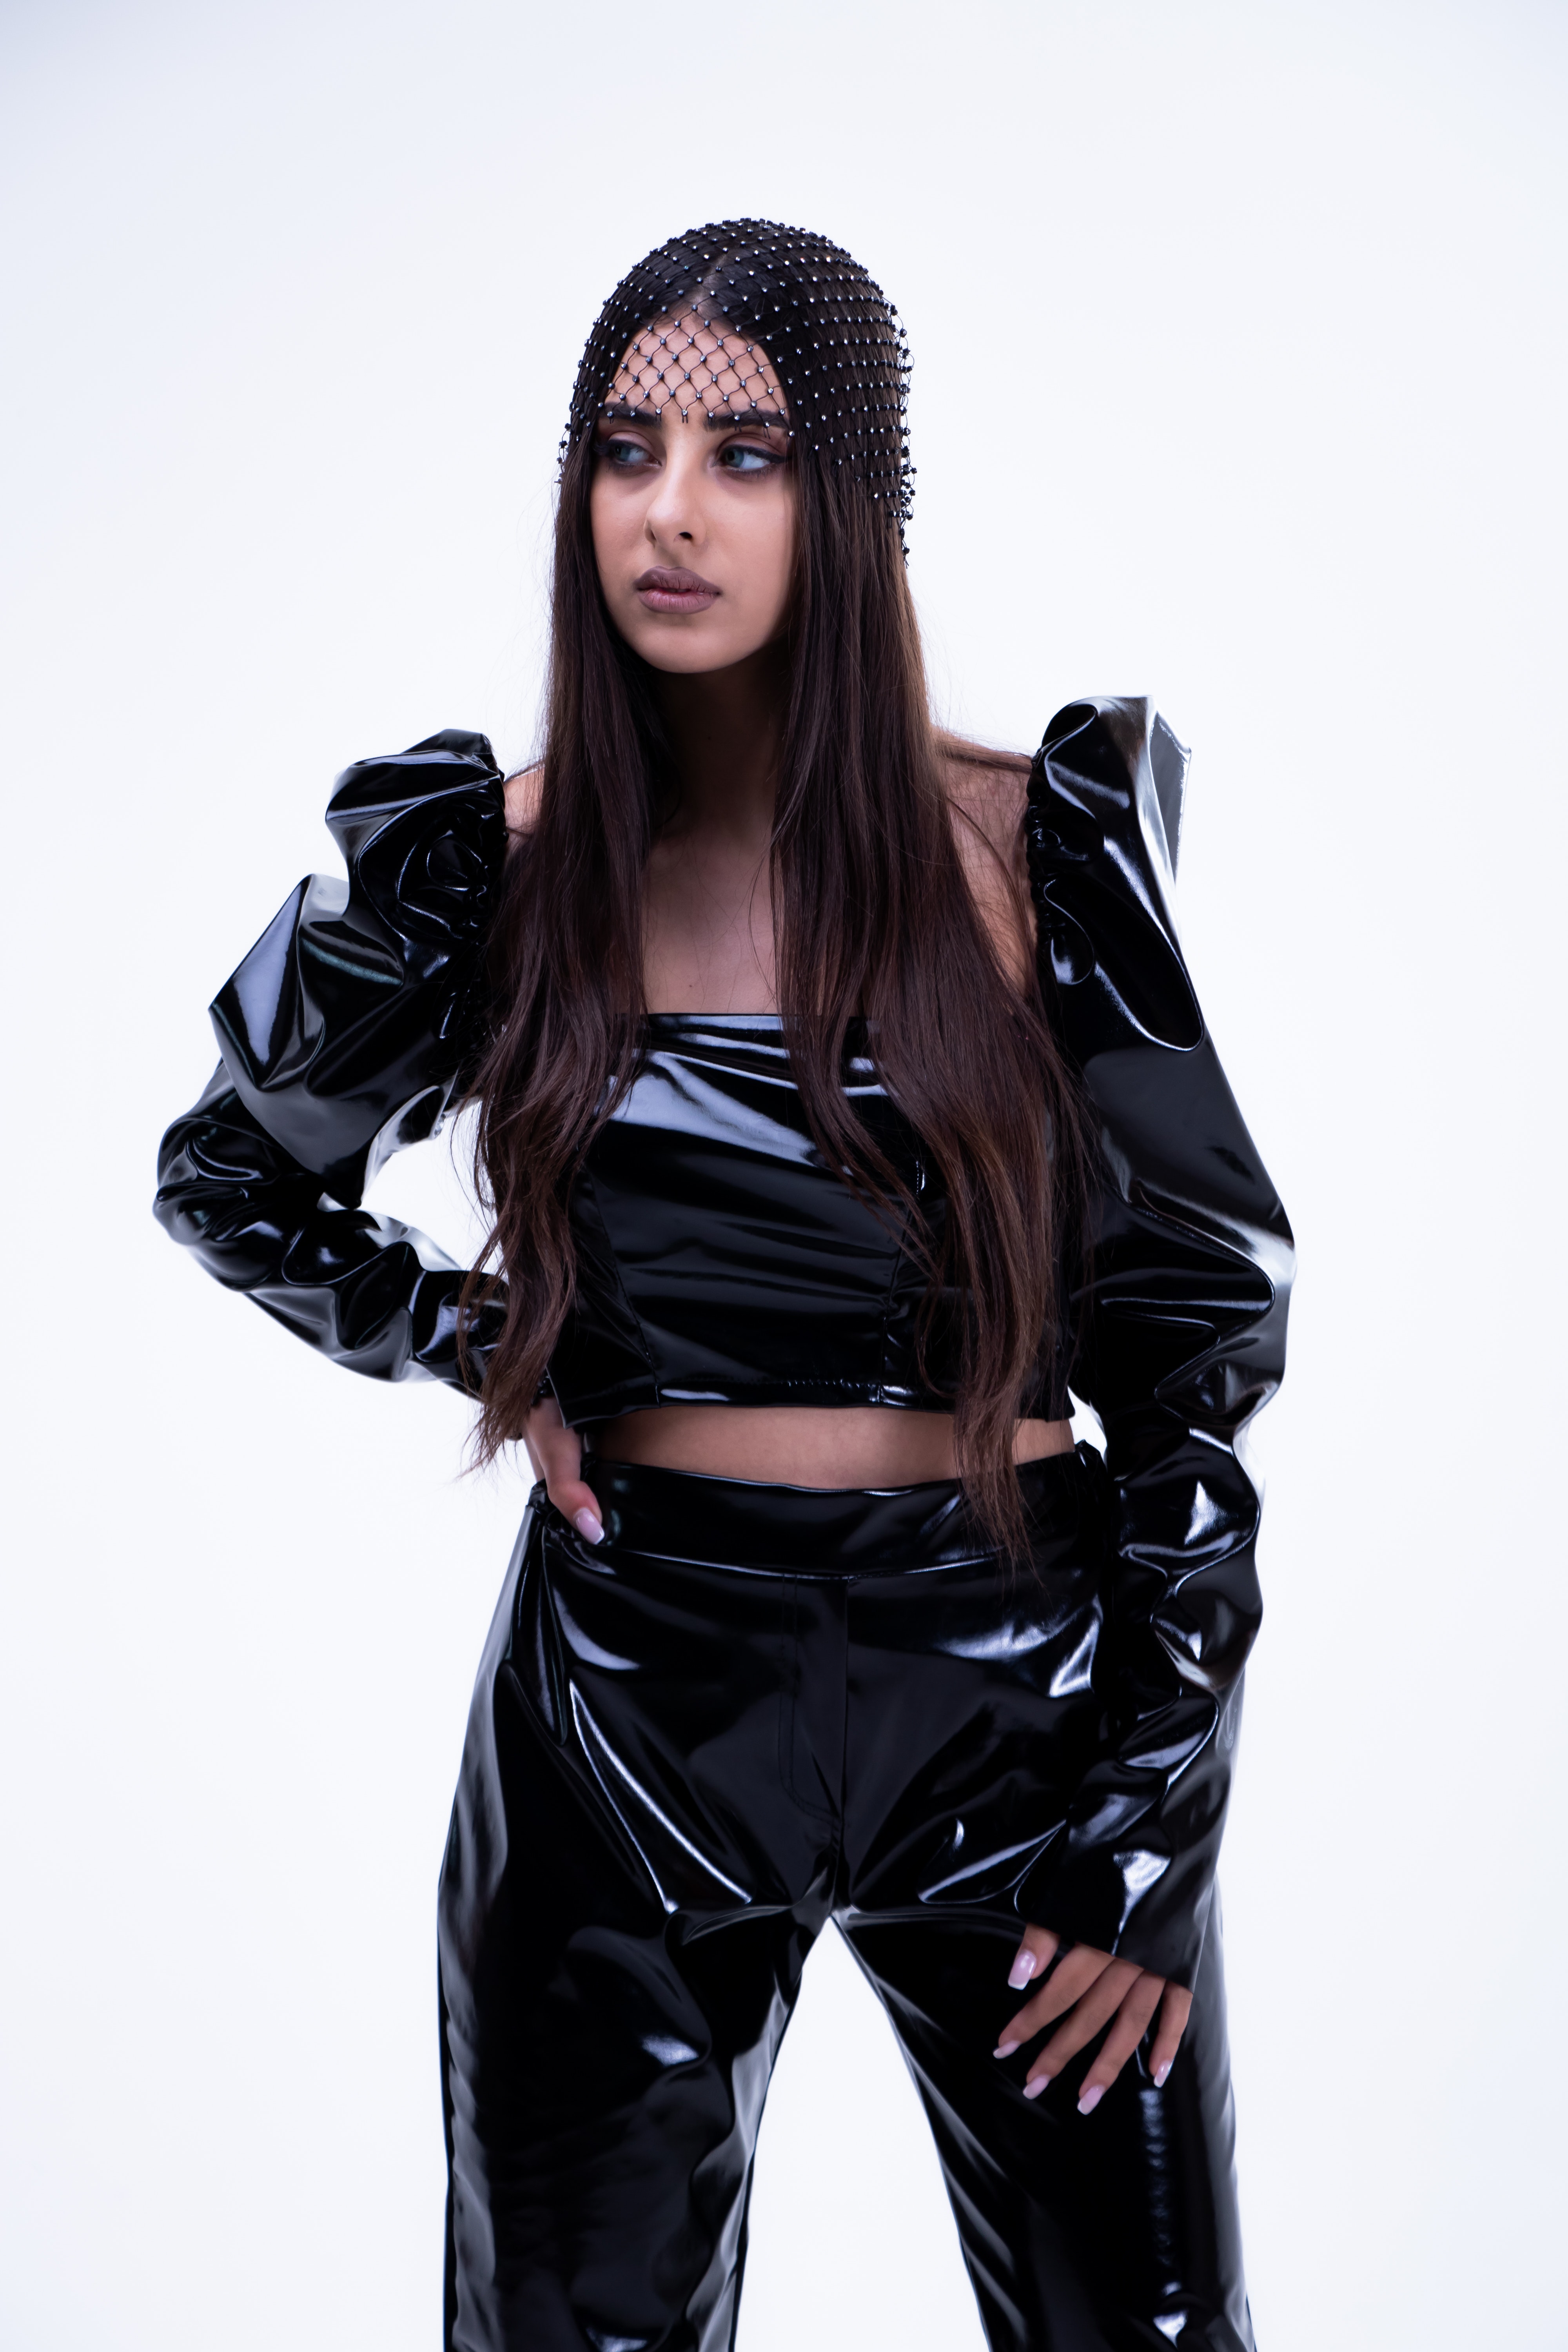
woman, sleeve, flash photography, gesture, glove, latex clothing, black hair, fashion design, fashion model, thigh, long hair, electric blue, waist, magenta, fictional character, leather, fashion accessory, costume, latex, personal protective equipment, jewellery, belt, cap, Gothic fashion, photo shoot, top, chest, necklace, eyewear, costume accessory